Radioactive contamination from the Rocky Flats Plant

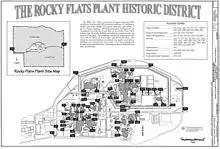
A map of the Rocky Flats Plant before its decommissioning. All buildings have since been demolished.

The Rocky Flats Plant was south of Boulder, Colorado, and northwest of Denver. Originally under the Dow Chemical Company's management, it was transferred to Rockwell in 1975. It initially had an area of ; a buffer zone was added in 1972.